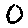
Label: 0